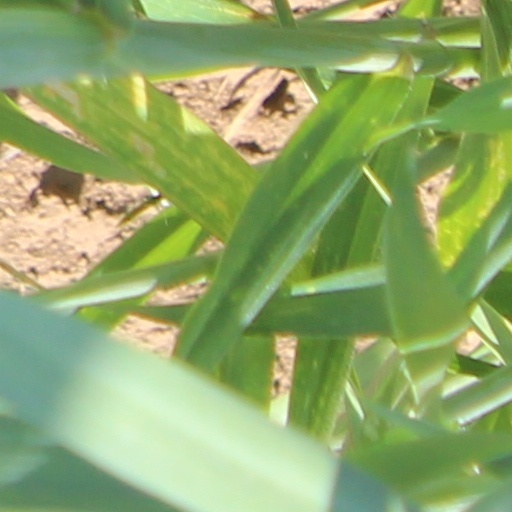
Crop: wheat